Rômulo Cardoso

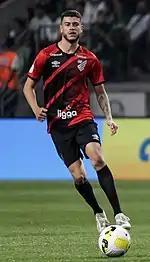
Rômulo with Athletico Paranaense in 2022

Born in Marialva, Paraná, Rômulo joined Athletico Paranaense's youth setup in 2018, on loan from Maringá. In July 2019, he was bought outright by the club.